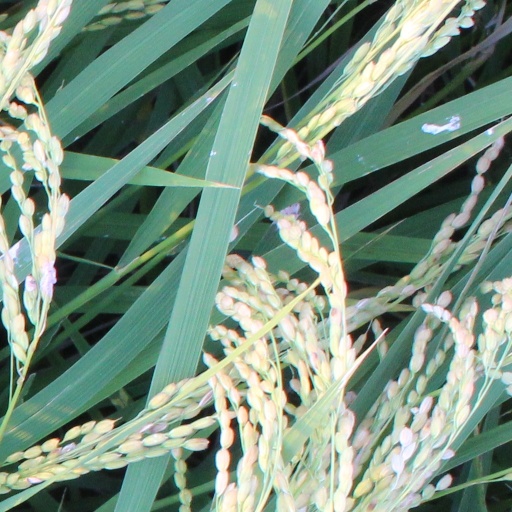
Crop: rice